Walter Fuller (musician)

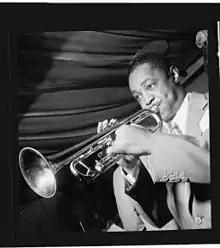

Fuller learned mellophone as a child before settling on trumpet. He played in a traveling medicine show from age 14, then played with Sammy Stewart in the late 1920s. In 1930 he moved to Chicago and played with Irene Eadie and Her Vogue Vagabonds. He began a longtime partnership with Earl Hines in 1931, remaining with him until 1937, when he took a job with Horace Henderson's ensemble. This gig lasted only a few months, though and after a year with Henderson he returned to duty under Hines again. He left Hines again in 1940 to form his own band, playing at the Grand Terrace in Chicago and the Radio Room in Los Angeles. Among his sidemen were Rozelle Claxton, Quinn Wilson, Omer Simeon, and Gene Ammons. He led bands on the West Coast for over a decade, and played as a side trumpeter and vocalist for many years afterward.